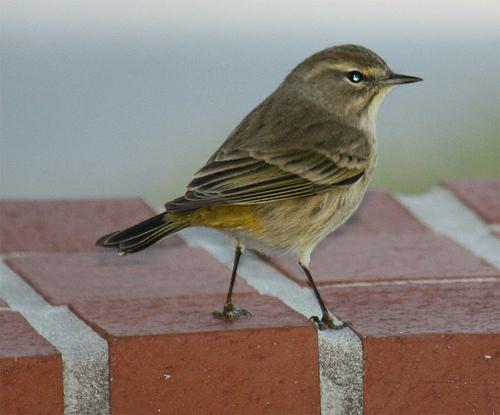
A photo of a palm warbler